Dark triad

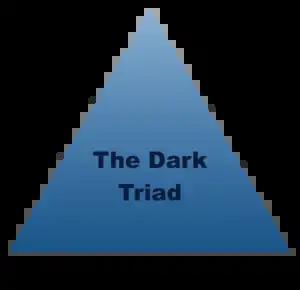
Illustration of the triad

The dark triad is a psychological theory of personality, first published by Delroy L. Paulhus and Kevin M. Williams in 2002, that describes three notably offensive, but non-pathological personality types: Machiavellianism, sub-clinical narcissism, and sub-clinical psychopathy. Each of these personality types is called "dark" because each is considered to contain malevolent qualities.